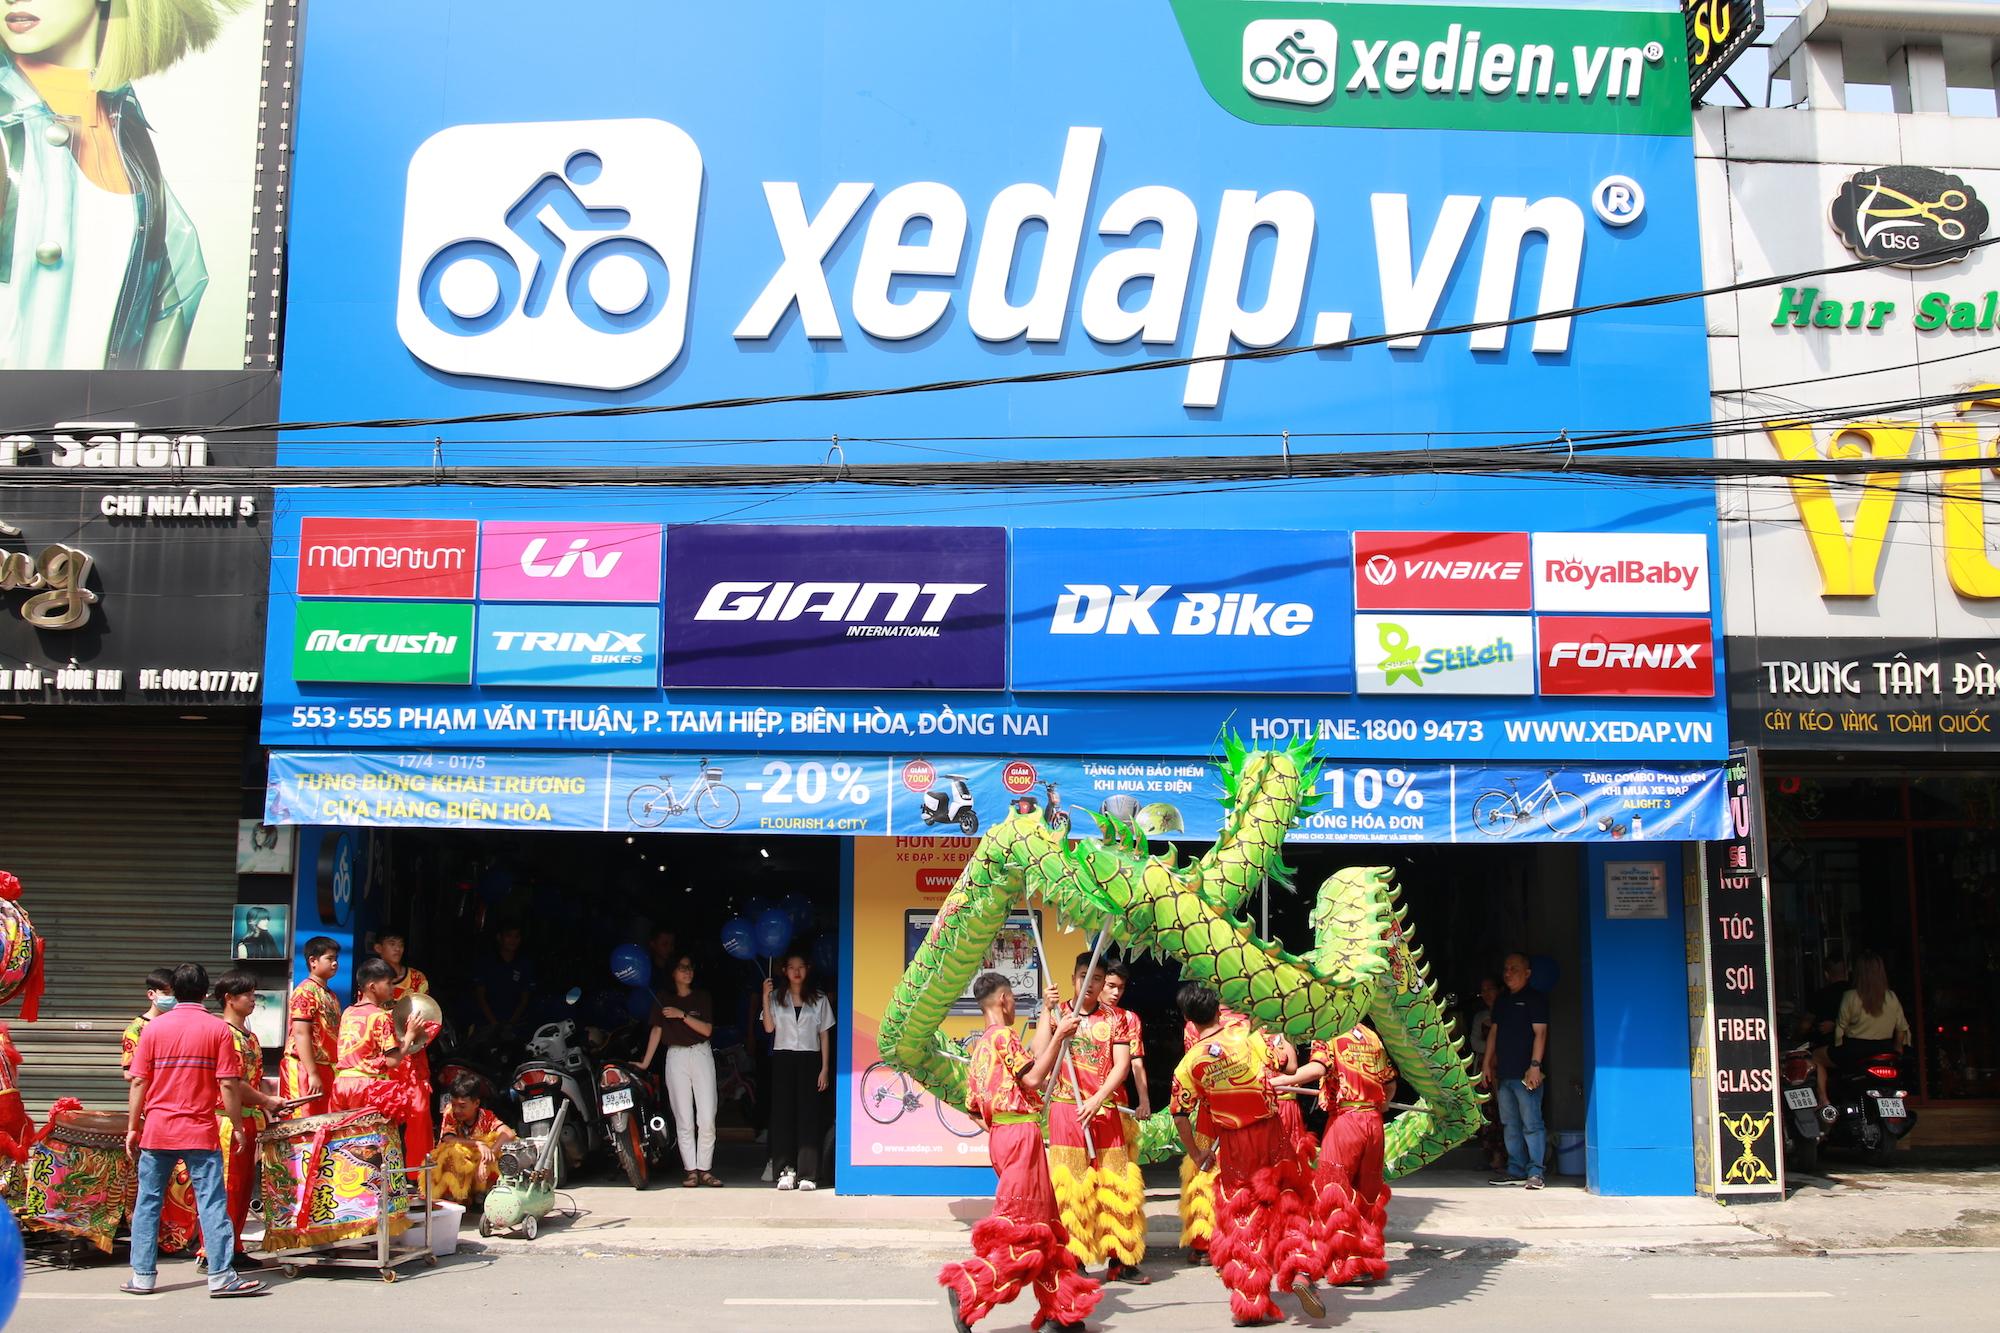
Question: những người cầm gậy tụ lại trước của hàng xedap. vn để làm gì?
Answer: biểu diễn múa rồng nhang